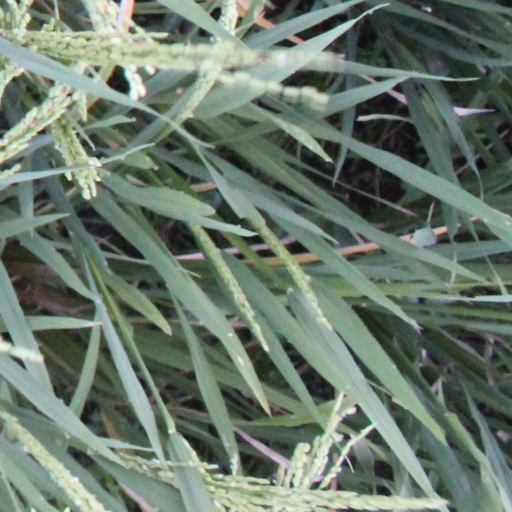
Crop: rice